Stingray Swamp Flora Reserve

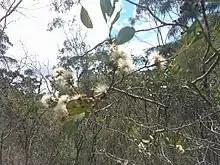
Flowers of the Broad-leaved sally (Eucalyptus aquatica)

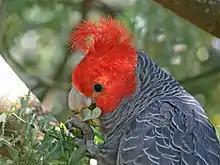
Gang-Gang-cockatoo

The cultural values of SWFR are not present in any structures or sites of historic importance. Historic ties to the area are bound up in the activities undertaken in the state forest. Plantation has occurred for at least 90 years in PSF and has been a regional commercial activity since the 1920s. A historic road, Old Argyle Road, skirts the south eastern boundary of SWFR and was once part of Old South Road, which assisted the early development of the region through providing a transport route throughout the centre of the shire.